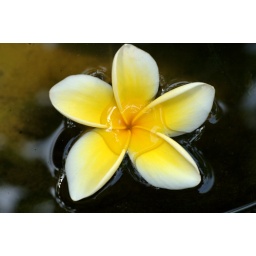
This beautiful flower had fallen of the tree and had landed in a bowl of water.